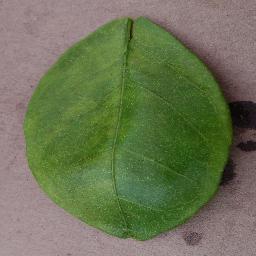
Label: Orange___Haunglongbing_(Citrus_greening)